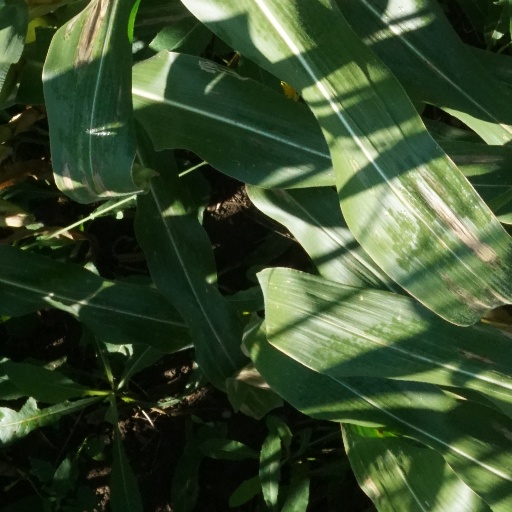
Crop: maize; corn